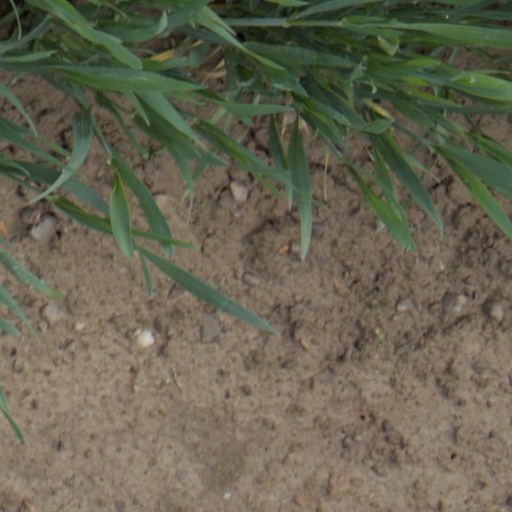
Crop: wheat